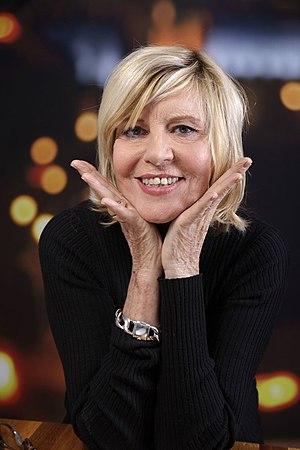
Profil Chantal Ladesou
Chantal Ladesou, née le 5 mai 1948 à Roubaix, est une actrice et humoriste française. Formée au Conservatoire de Lille et au Cours Simon à Paris, elle est révélée au public en participant à l'émission La Classe à la fin des années 1980. Elle se produit dans des one-woman-show, des pièces de théâtre, des films, des séries télévisées et des téléfilms.